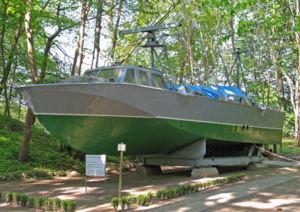
La Volksmarine était la dénomination officielle des forces maritimes de la République démocratique allemande. C'était une composante Nationale Volksarmee, créée en 1956.